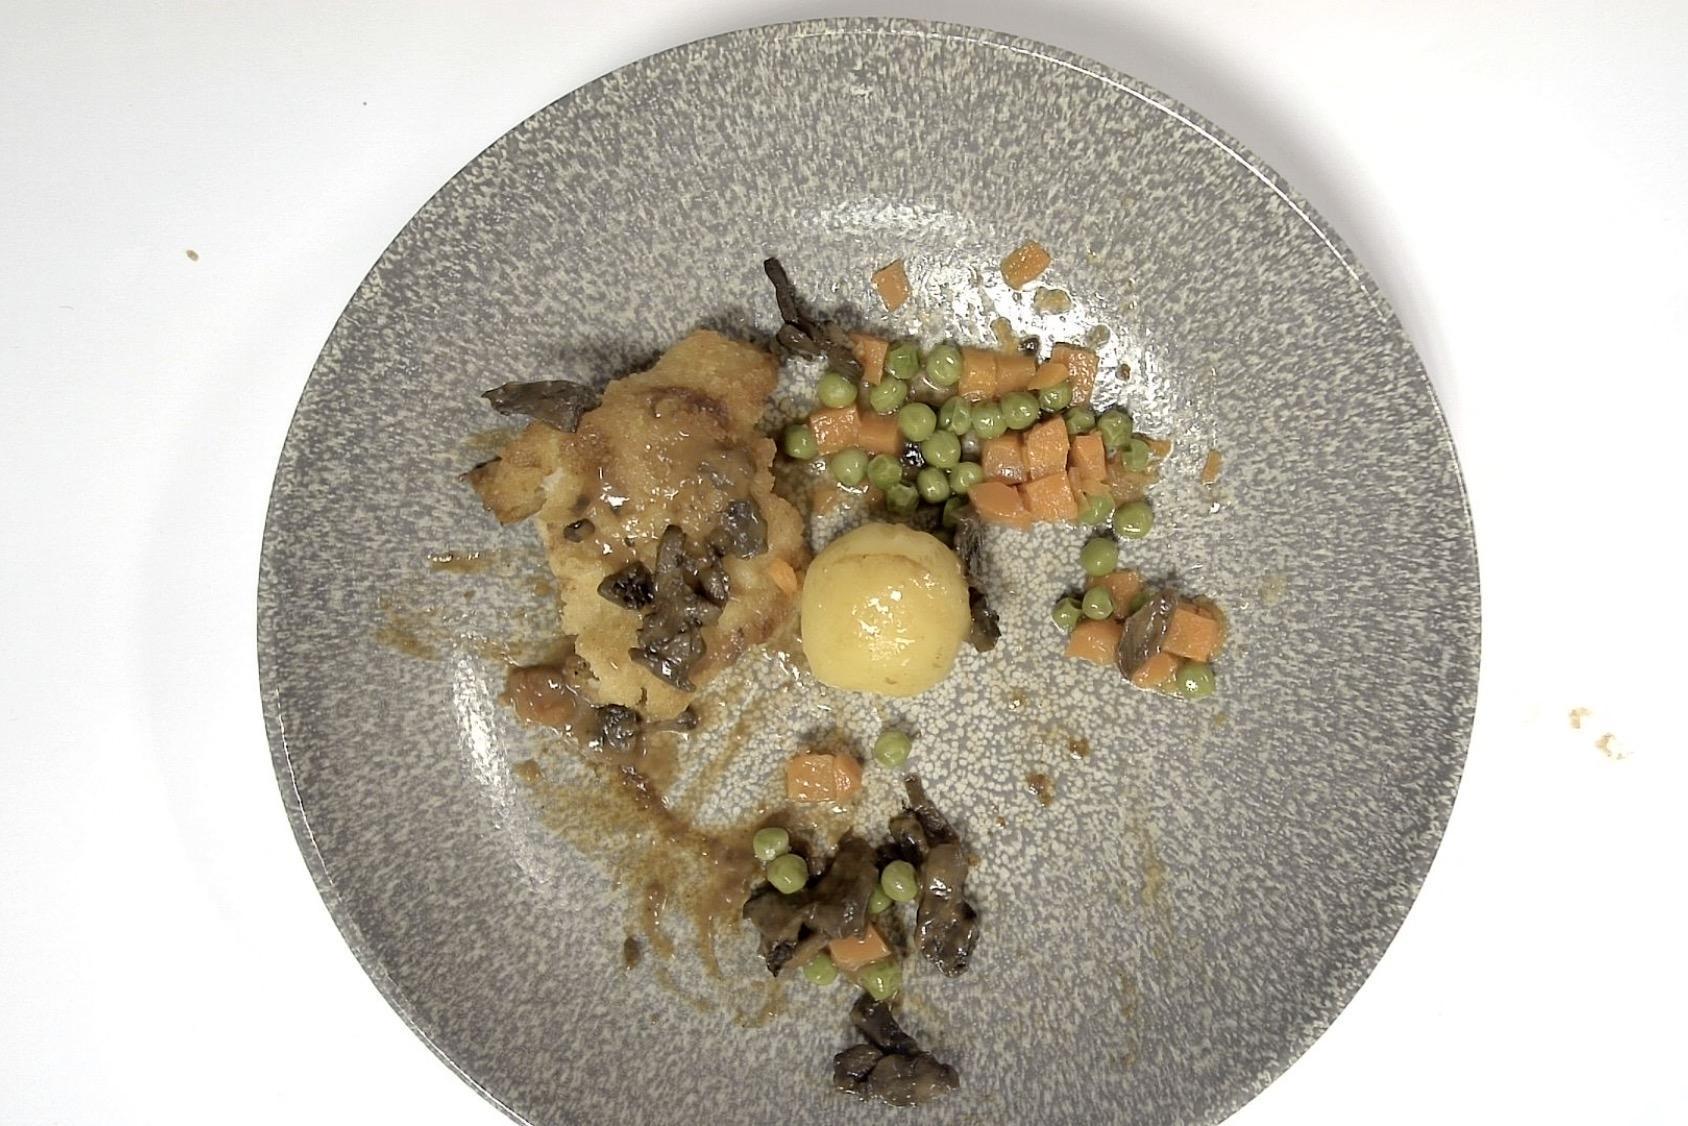
Dish: Schweineschnitzel nach Jägerart mit Pilz-Rahmsauce, Kartoffeln & Erbsen, Möhren
Portion size: Normale Portion
Ingredients: potatoes, peas, carrot, schnitzel-or-cutlet, mushrooms, cream, brown-sauce
Weight as served: 365 g
Energy as served: 307,590 kcal (1.279,400 kJ)
Fat: 9,260 g (saturated: 3,510 g)
Carbohydrates: 33,125 g (sugar: 8,755 g)
Protein: 20,525 g
Salt: 3,830 g
Weight after return: 237 g
Energy after return: 199,723 kcal